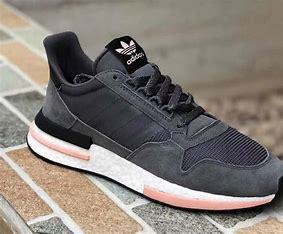
Brand: Adidas
Model: ZX 500